List of birds of Hong Kong

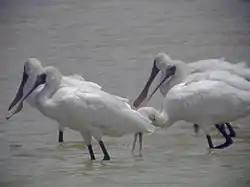
Black-faced spoonbill

Order: PelecaniformesFamily: Threskiornithidae